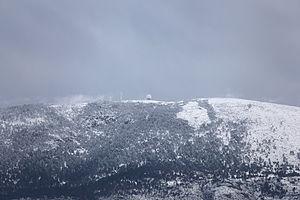
Le cerro El Potosí est la plus haute montagne de la Sierra Madre orientale, dans le Nord-Est du Mexique. Cette montagne est située dans le Nuevo León, à 80 km au sud de Monterrey.